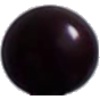
Label: Cherry Wax Black 1